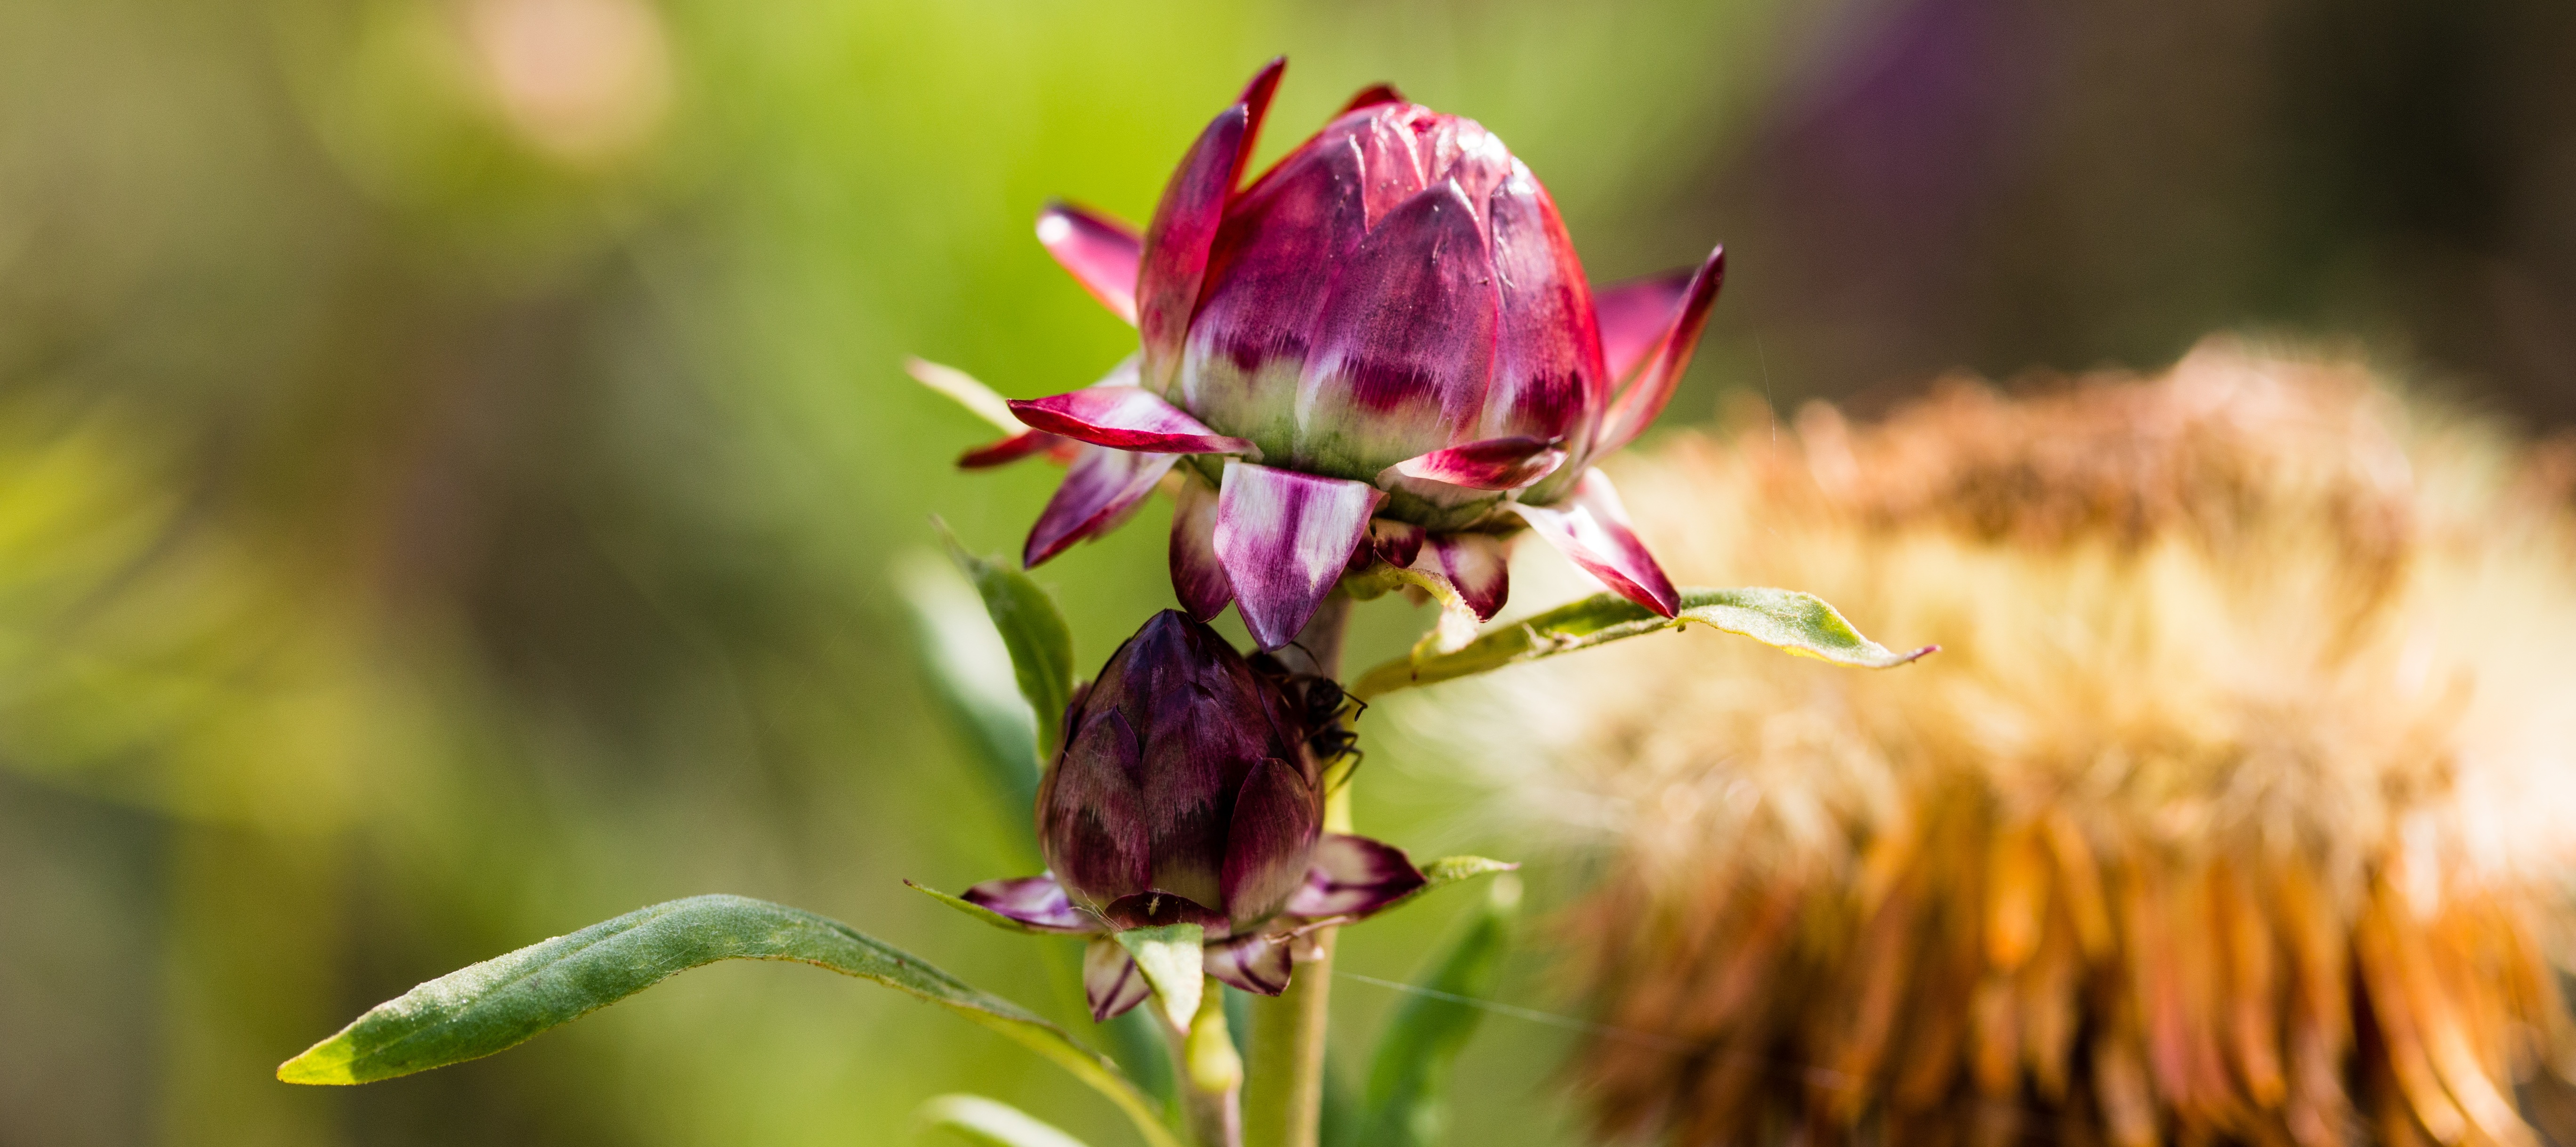
nature, branch, blossom, plant, photography, sunlight, leaf, flower, petal, spring, autumn, botany, garden, flora, fauna, wildflower, close up, nectar, macro photography, flowering plant, the puck, plant stem, land plant